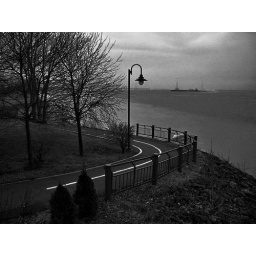
This is a bike path which runs along the St-Lawrence river in Varennes, Quebec.